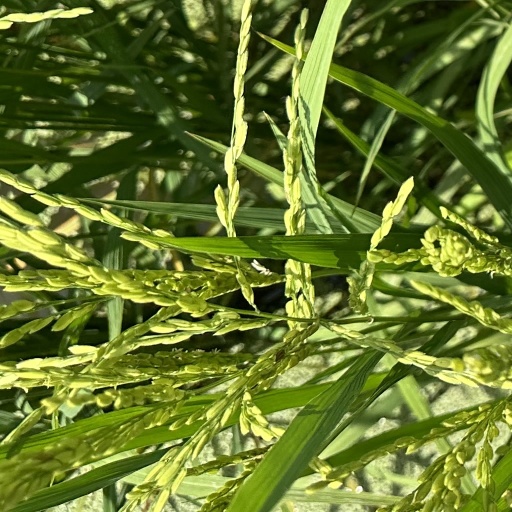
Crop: rice